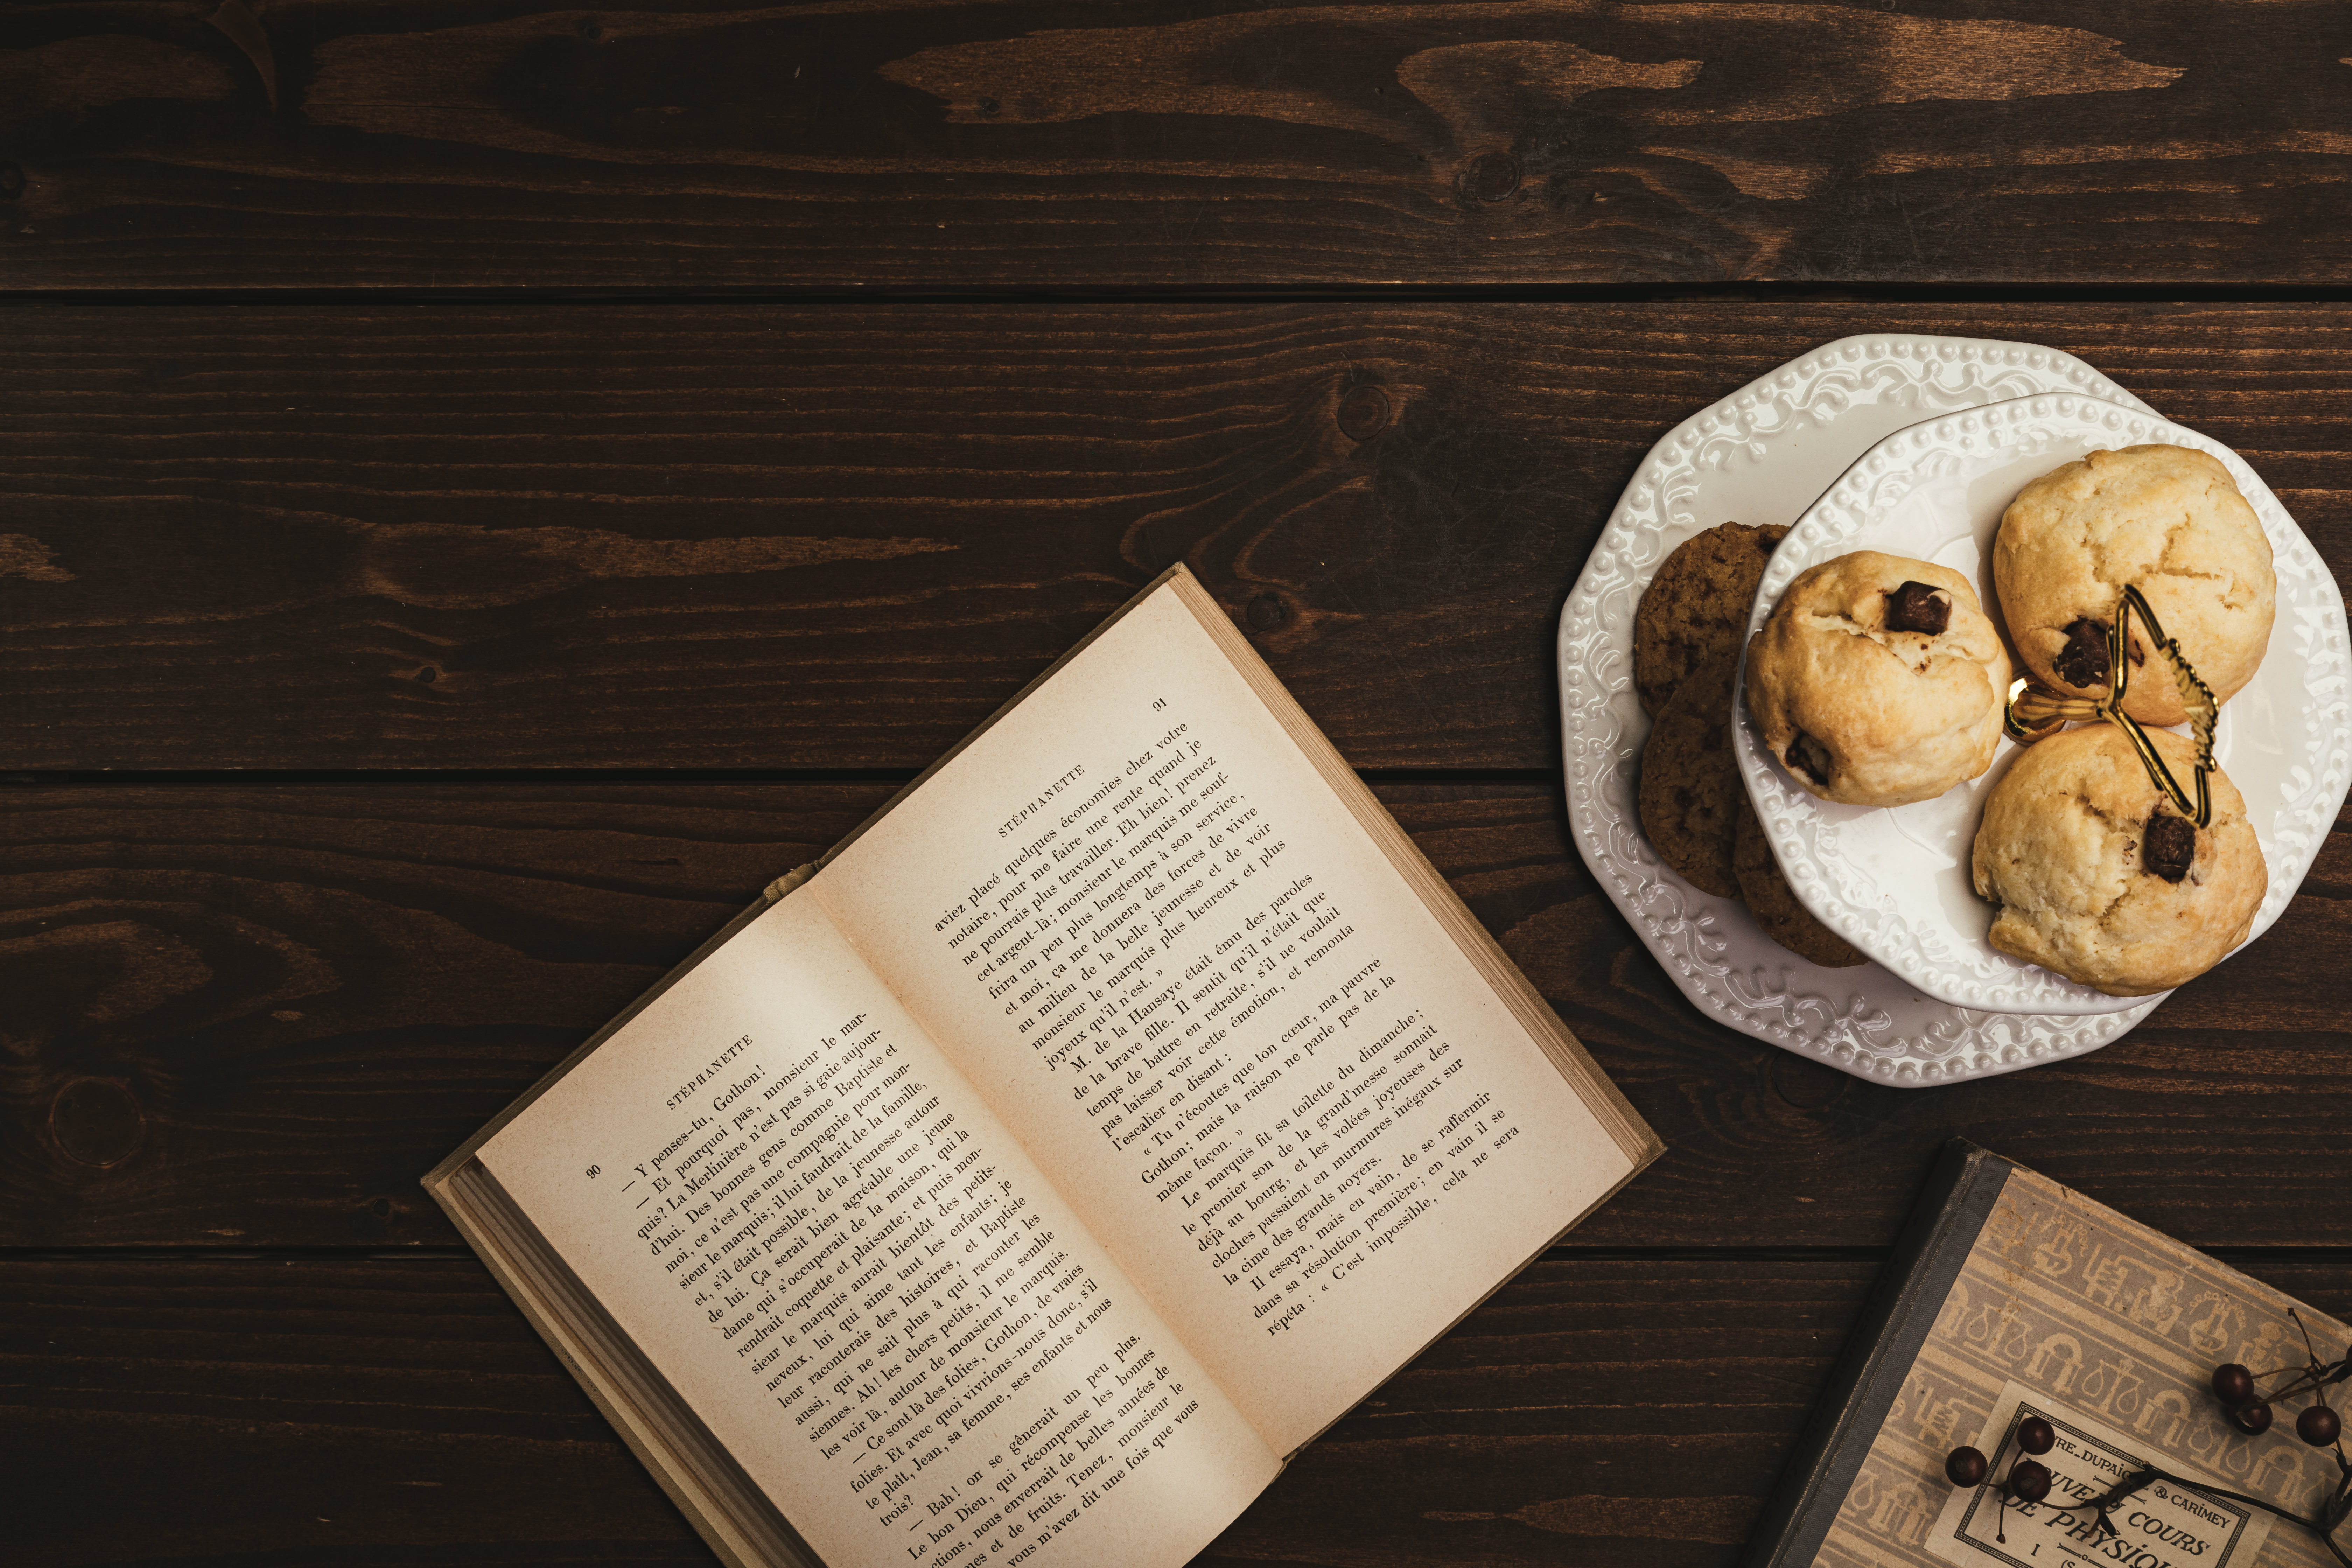
food, text, dish, cuisine